Prairie Trails

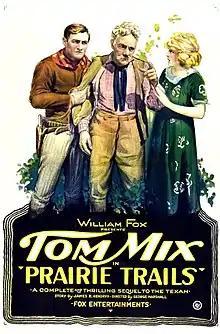
Theatrical poster

Prairie Trails is a lost 1920 American silent comedy Western film directed by George Marshall and starring Tom Mix.